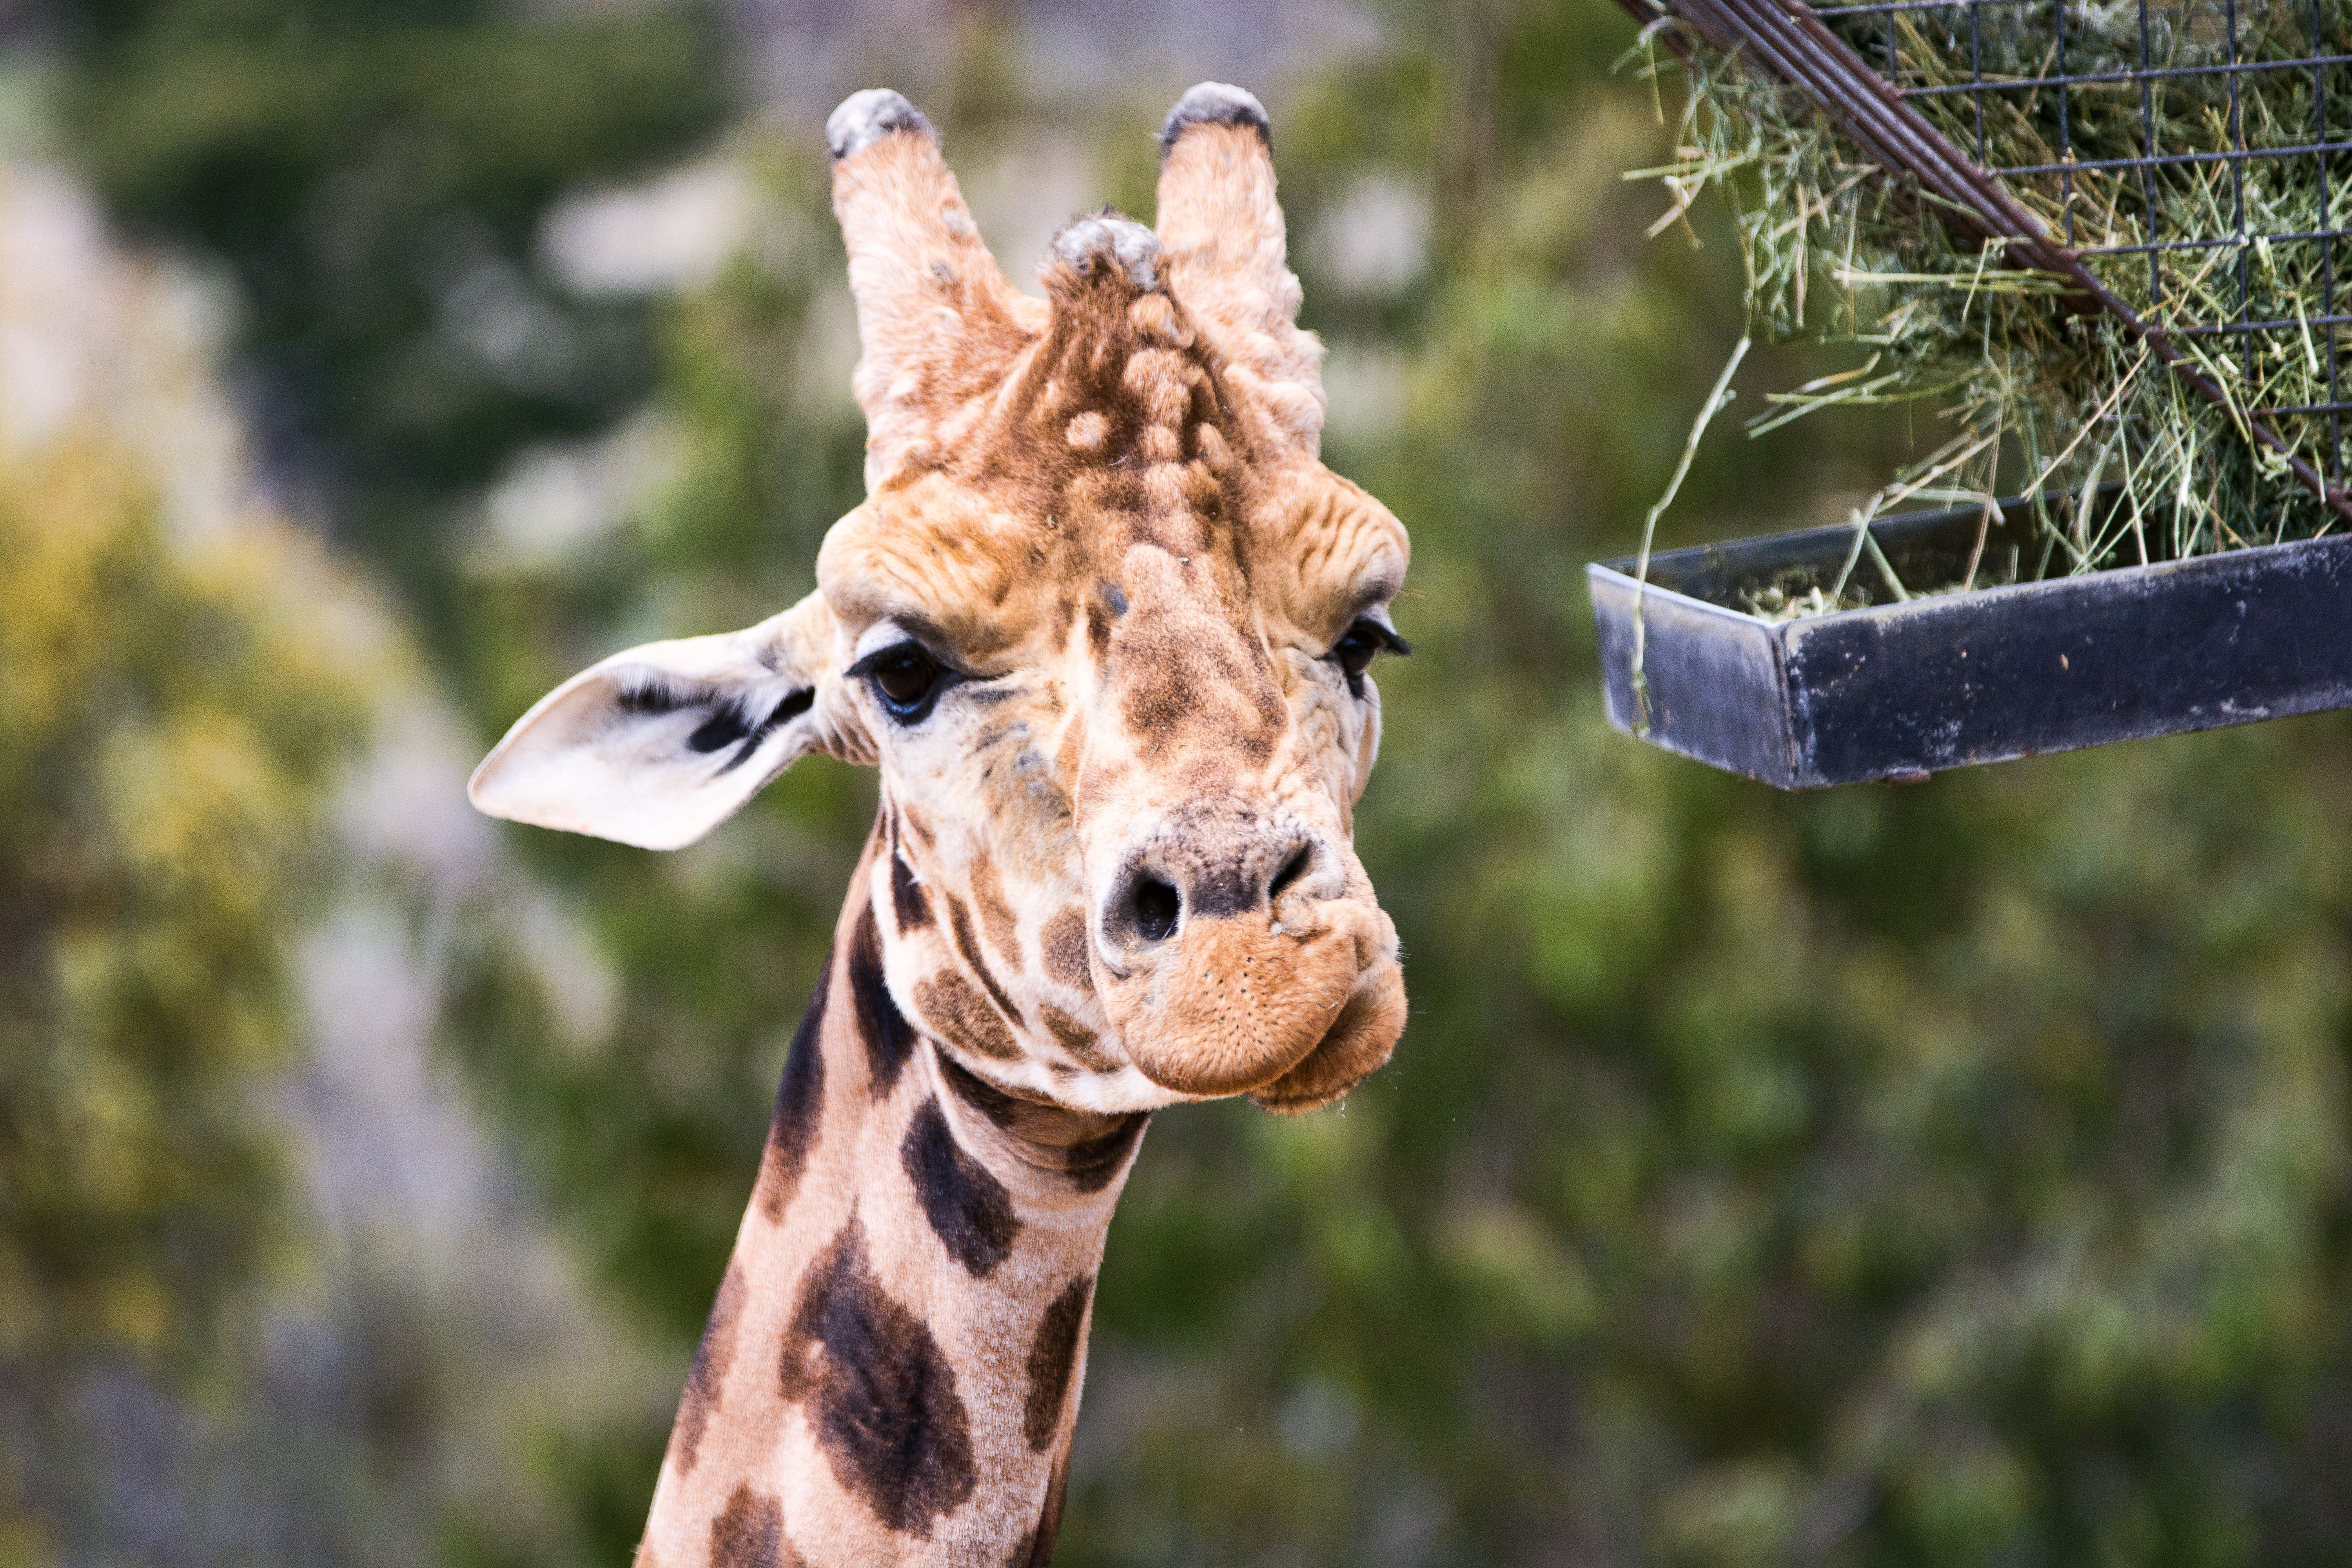
wildlife, zoo, mammal, fauna, giraffe, vertebrate, giraffidae